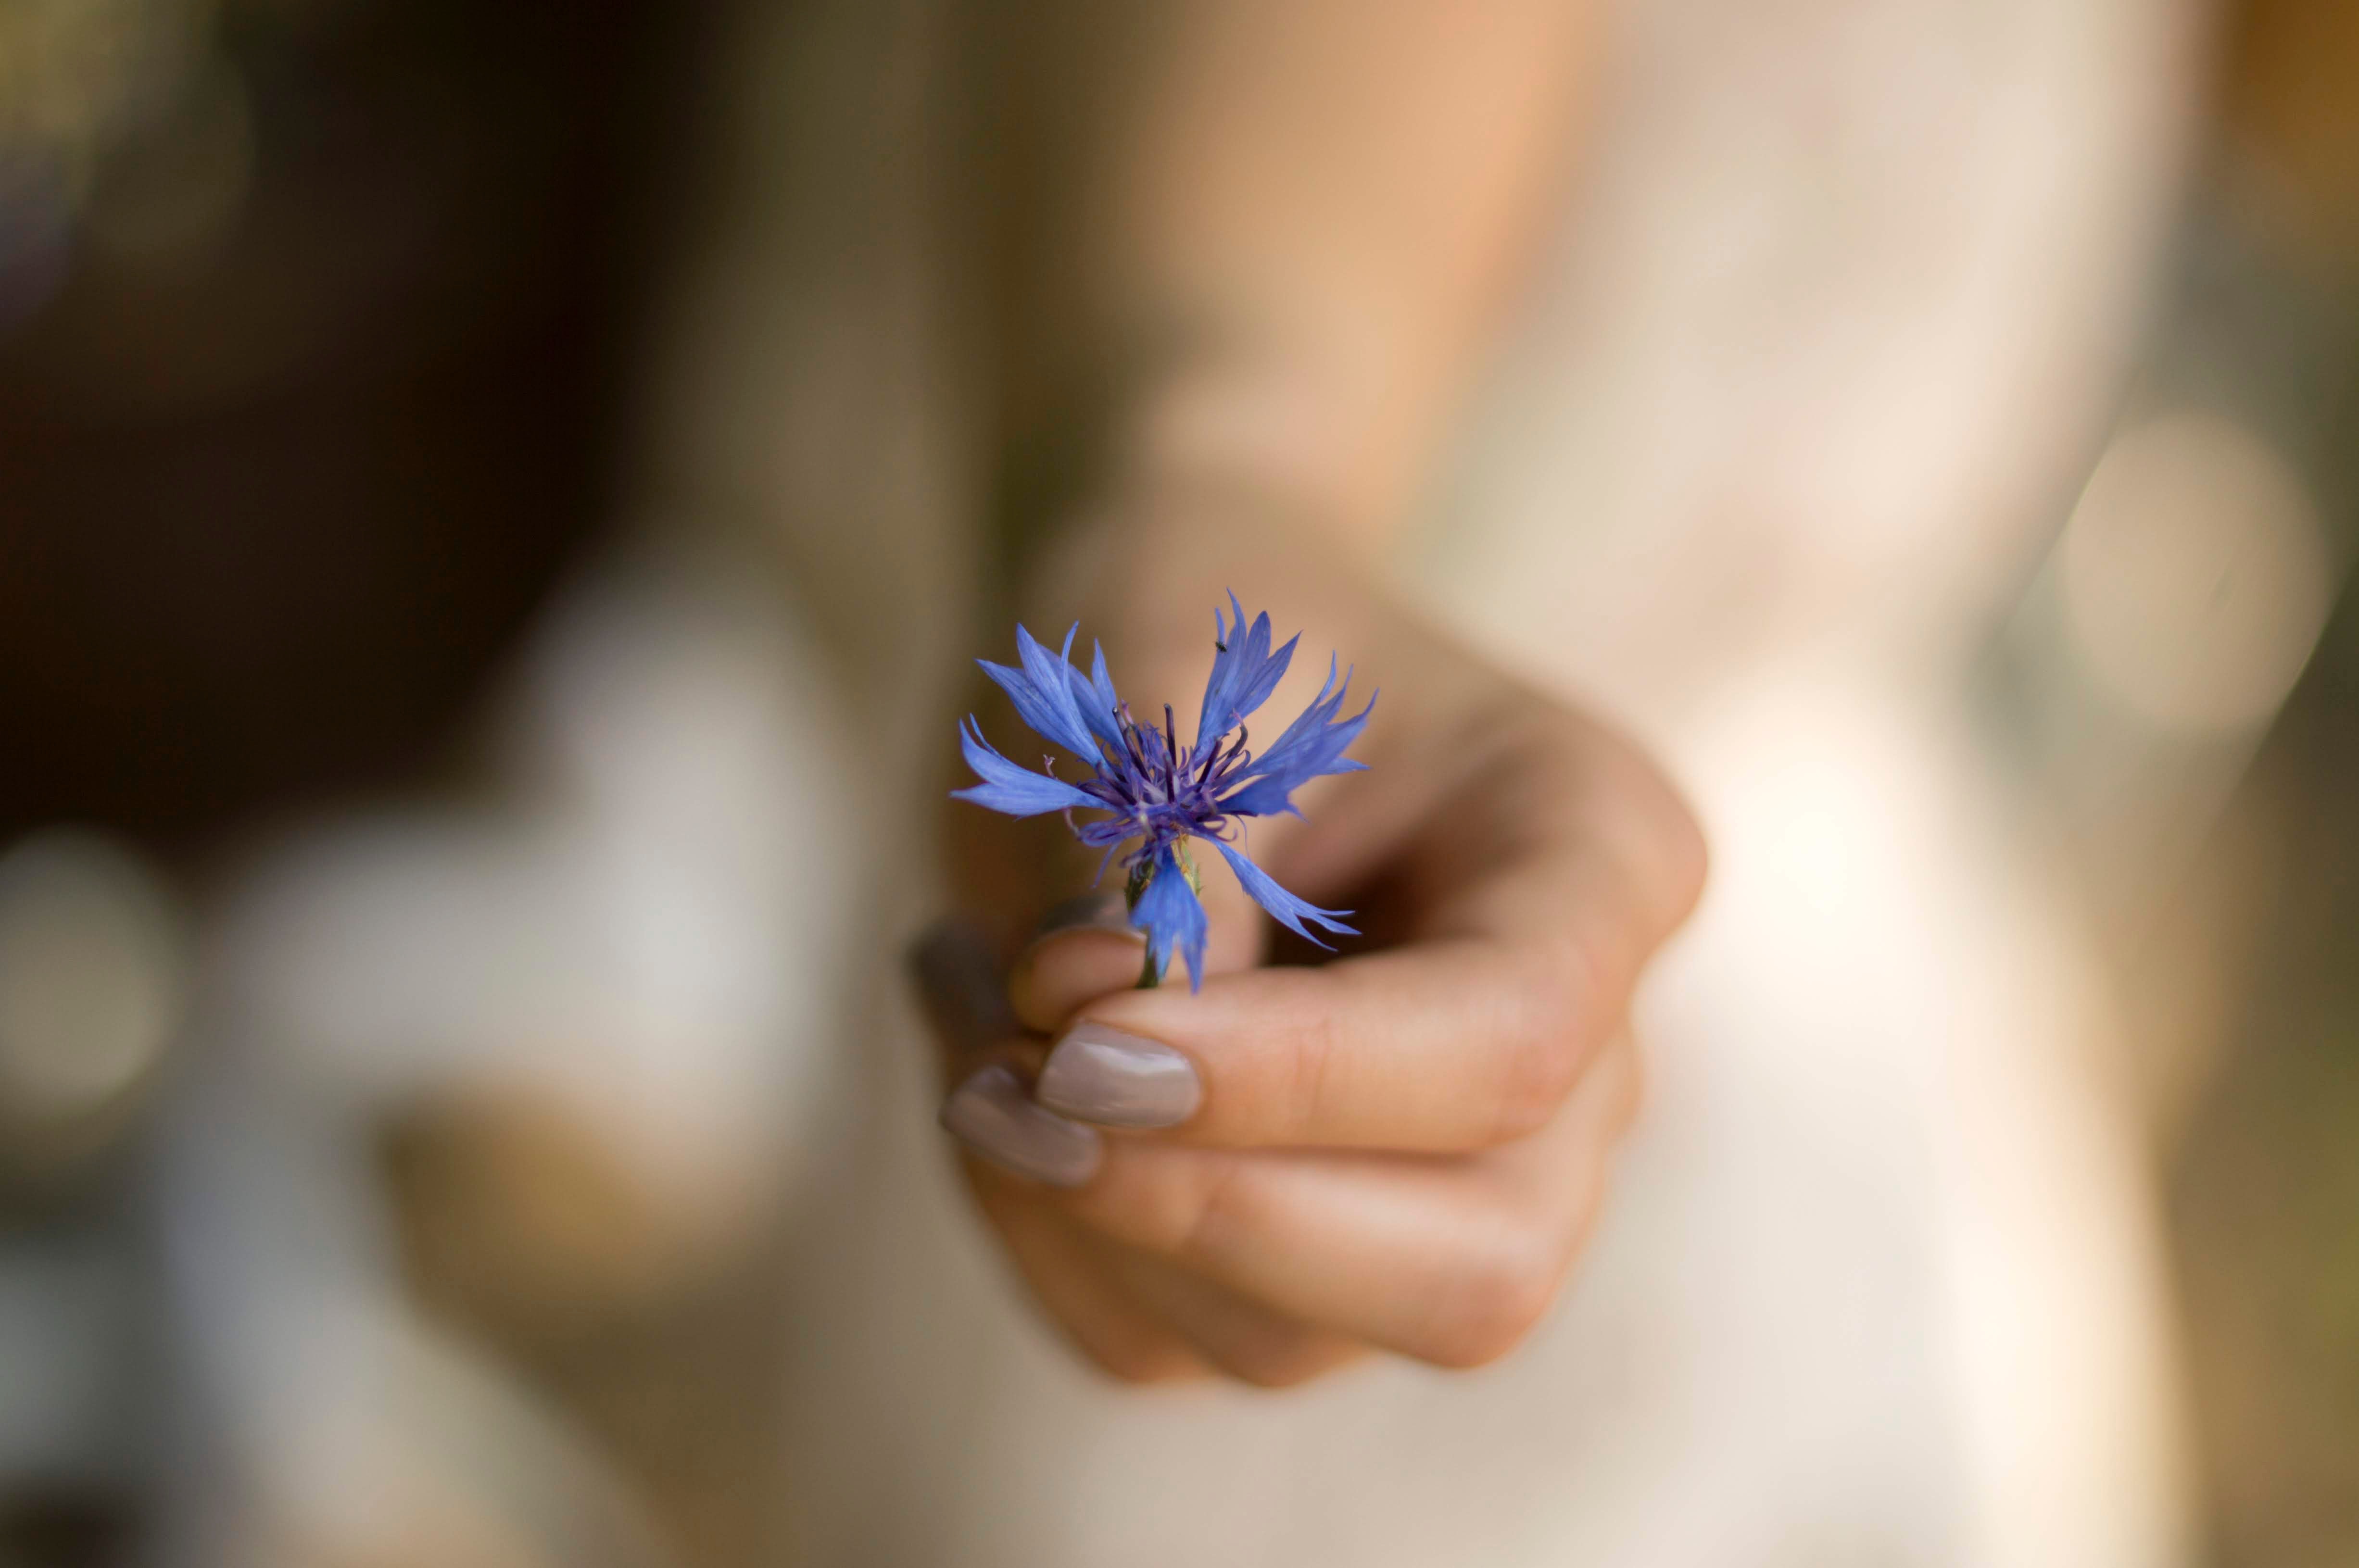
blue, flower, hand, close up, nail, flora, finger, macro photography, spring, petal, plant, computer wallpaper, jewellery